Mississippi Highway 76

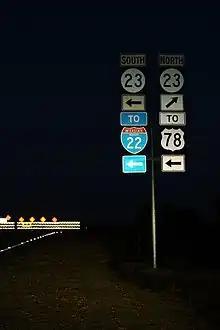
Early morning shot of the former western terminus of MS 76 at MS 23

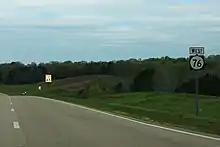
MS 76 westbound at the state line

MS 76 begins at a T-intersection with MS 25 approximately from that highway's interchange with I-22/US 78 (Exit 108), and northeast of Fulton, in rural northeastern Itawamba County. It heads east as a four-lane divided highway with a grassy median without outside shoulders and follows an entirely new right-of-way. However, it roughly follows the path of Fairview Banner Road. After heading northeast for , it then has a T-intersection with MS 23 southeast of Belmont. The highway travels through wooded, hilly terrain, passing by some farms and crossing some small creeks before continuing into Franklin County, Alabama as SR 24.